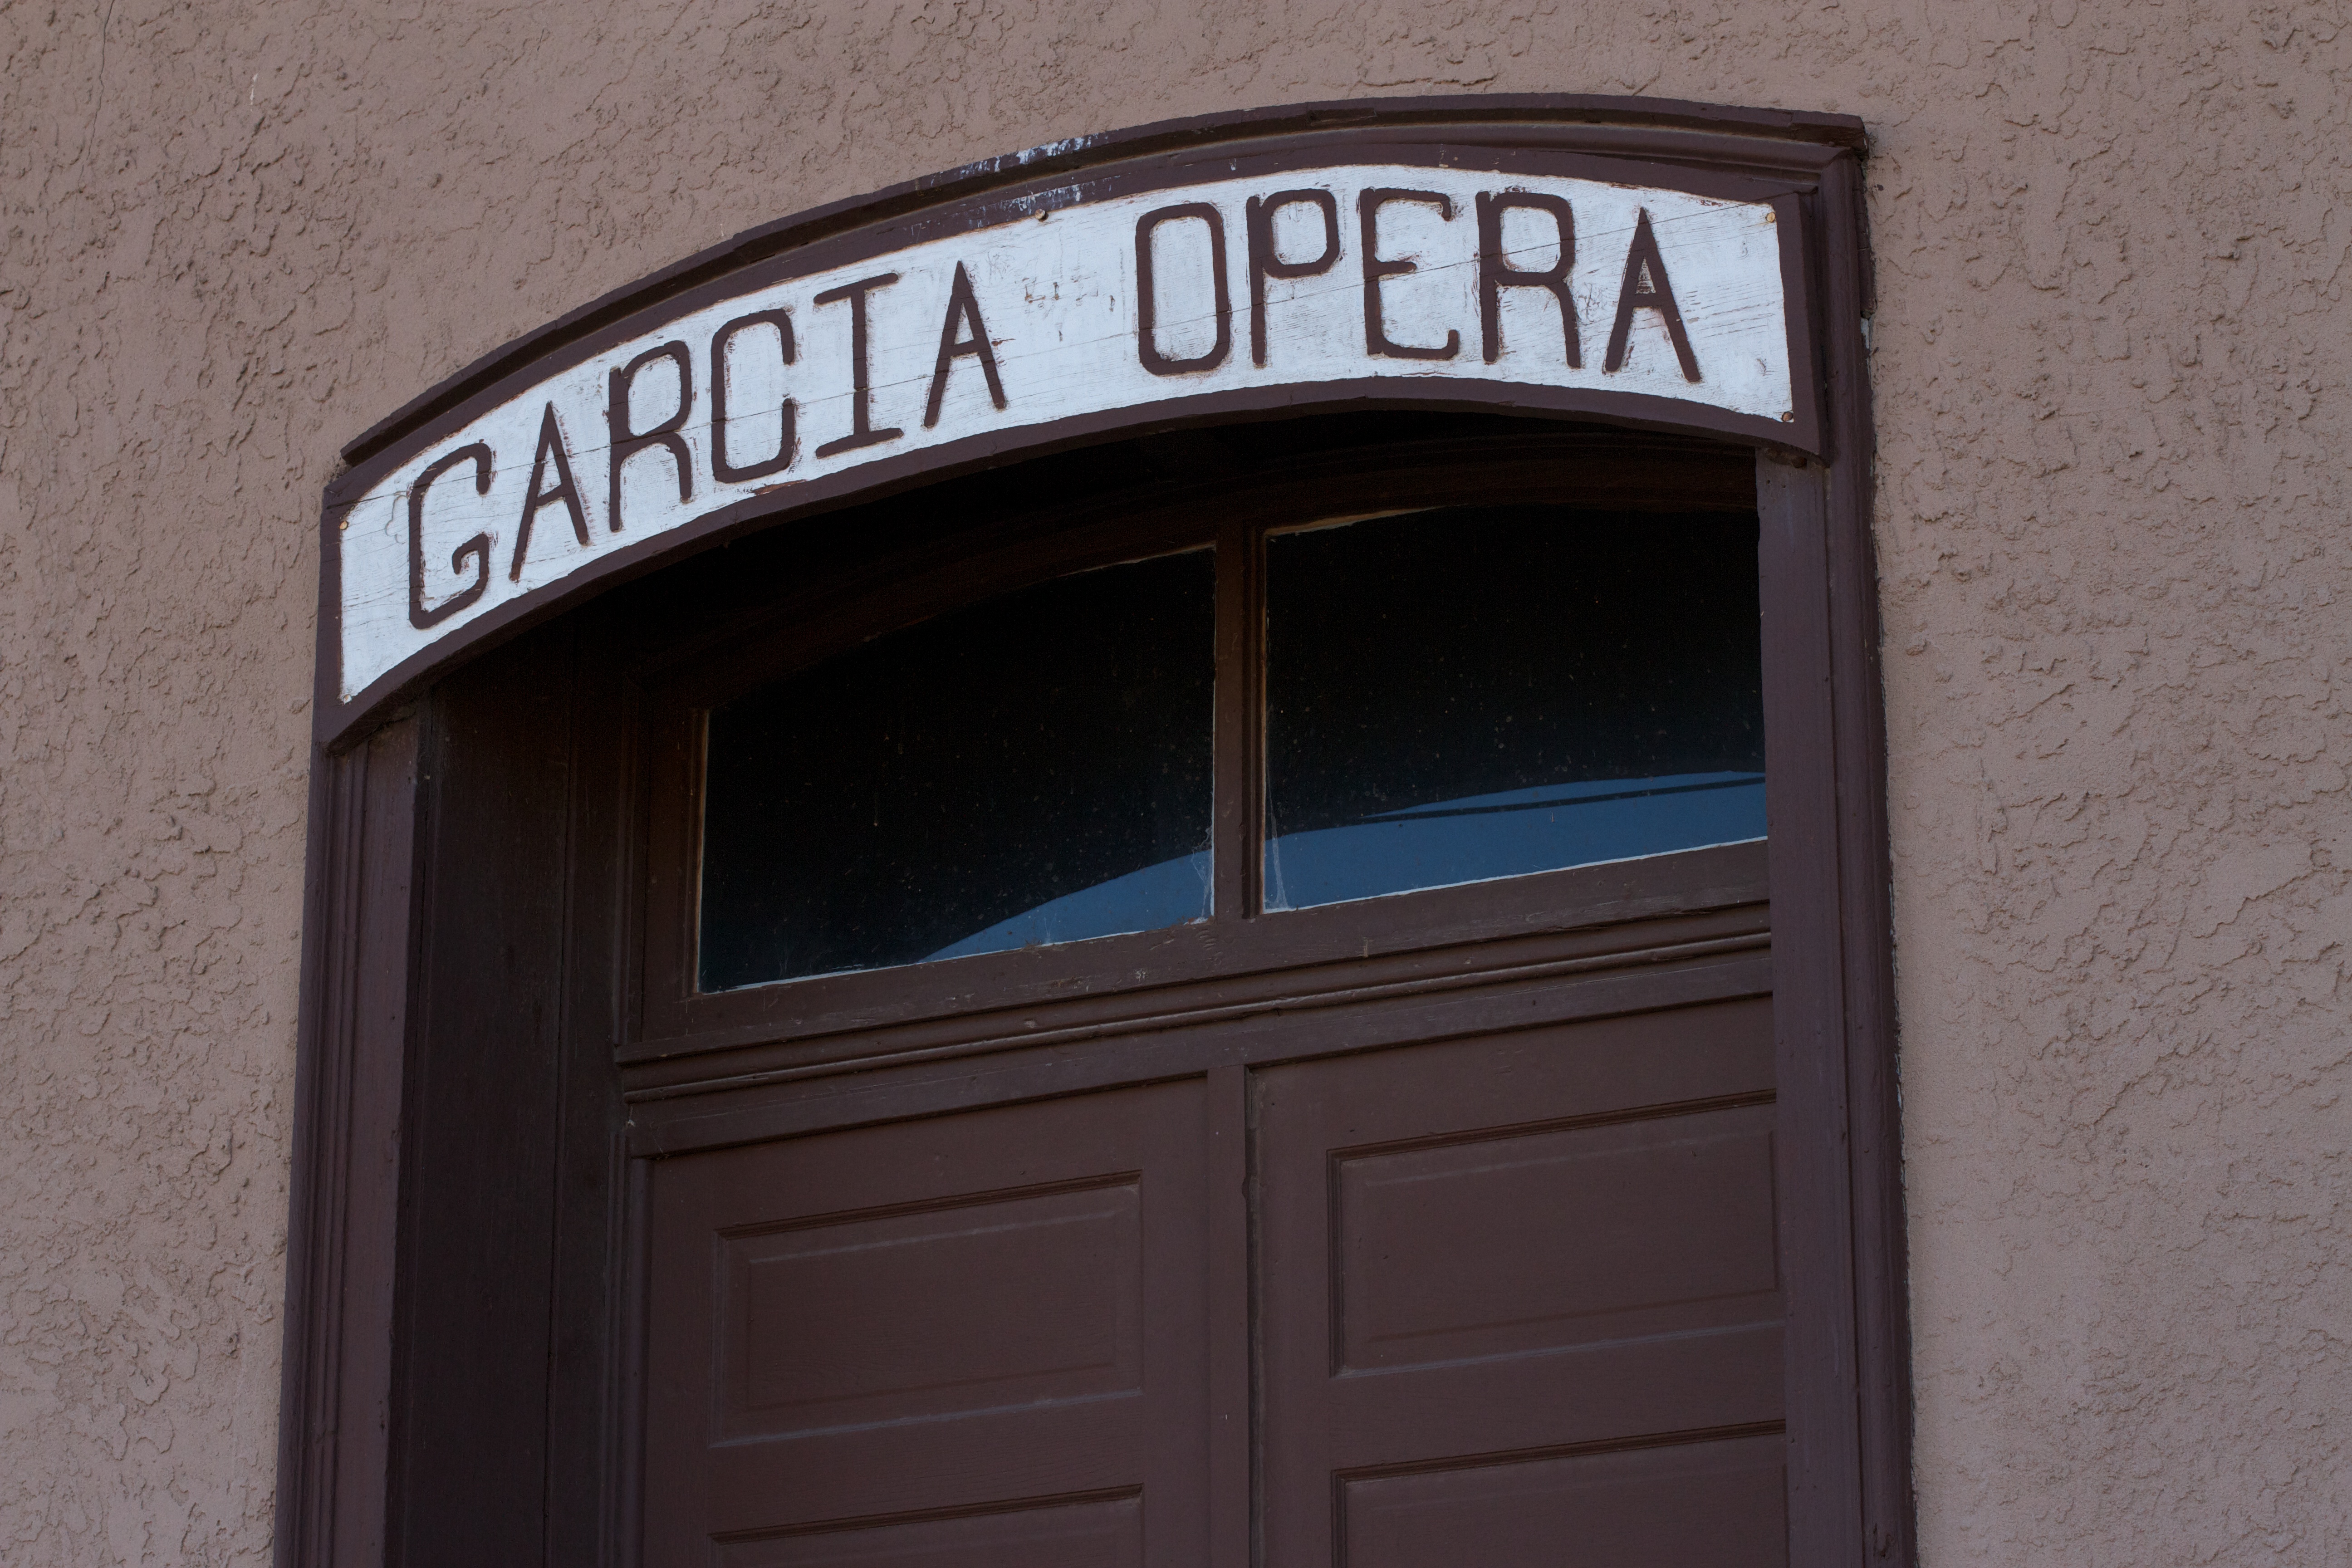
wood, window, blue, door, window covering